Broken Sword: The Shadow of the Templars

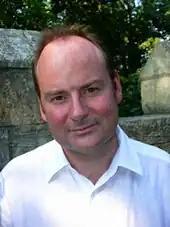
A man in a white shirt

One of Cecil's goals was to depart from the humorous adventure games more popular at the time, such as LucasArts' "Monkey Island" series, by creating a game with good pacing and a complex storyline, a reason he thought the Knights Templar would be an ideal subject. Unlike LucasArts games, which used a question-and-answer conversation system, "Broken Sword" offered "conversation icons" that would not reveal to the player what the protagonist was about to say; Cecil's intention was to make the game more cinematic, but not resemble interactive movies of that time; he felt that they were "mimicking movies." He wanted to create two protagonists who would exchange ideas, helping drive the game along. He made George American and Nico French to appeal to US and European markets.